Topogon

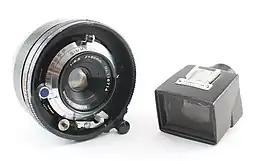
"Topogon"-design lens and auxiliary viewfinder for the Mamiya Press line of cameras

Goerz was merged into the Zeiss Ikon company in 1926. An independent branch of Goerz in America, which had been established in 1895, licensed the "Topogon" design to Bausch & Lomb, who produced it as the "Metrogon" for the United States, citing the same US patent as the "Topogon". The "Metrogon" was introduced in the early 1940s at the same cost "as a light automobile", limiting its market to aerial surveillance cameras for the United States Army Air Corps. A later patent by Wilbur B. Rayton, assigned to Bausch & Lomb in 1943, separated one of the outer positive meniscus lenses into two air-spaced positive menisci, similar to an earlier patent issued in 1938 to Hasselkus & Richmond.